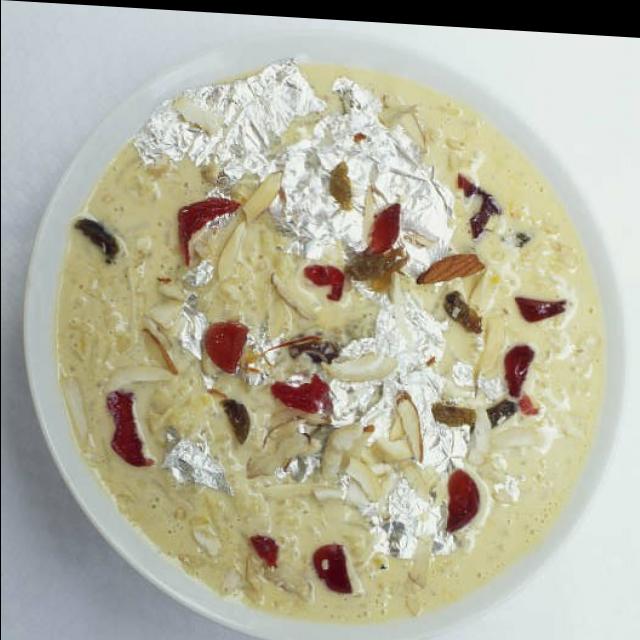
Dish: kheer